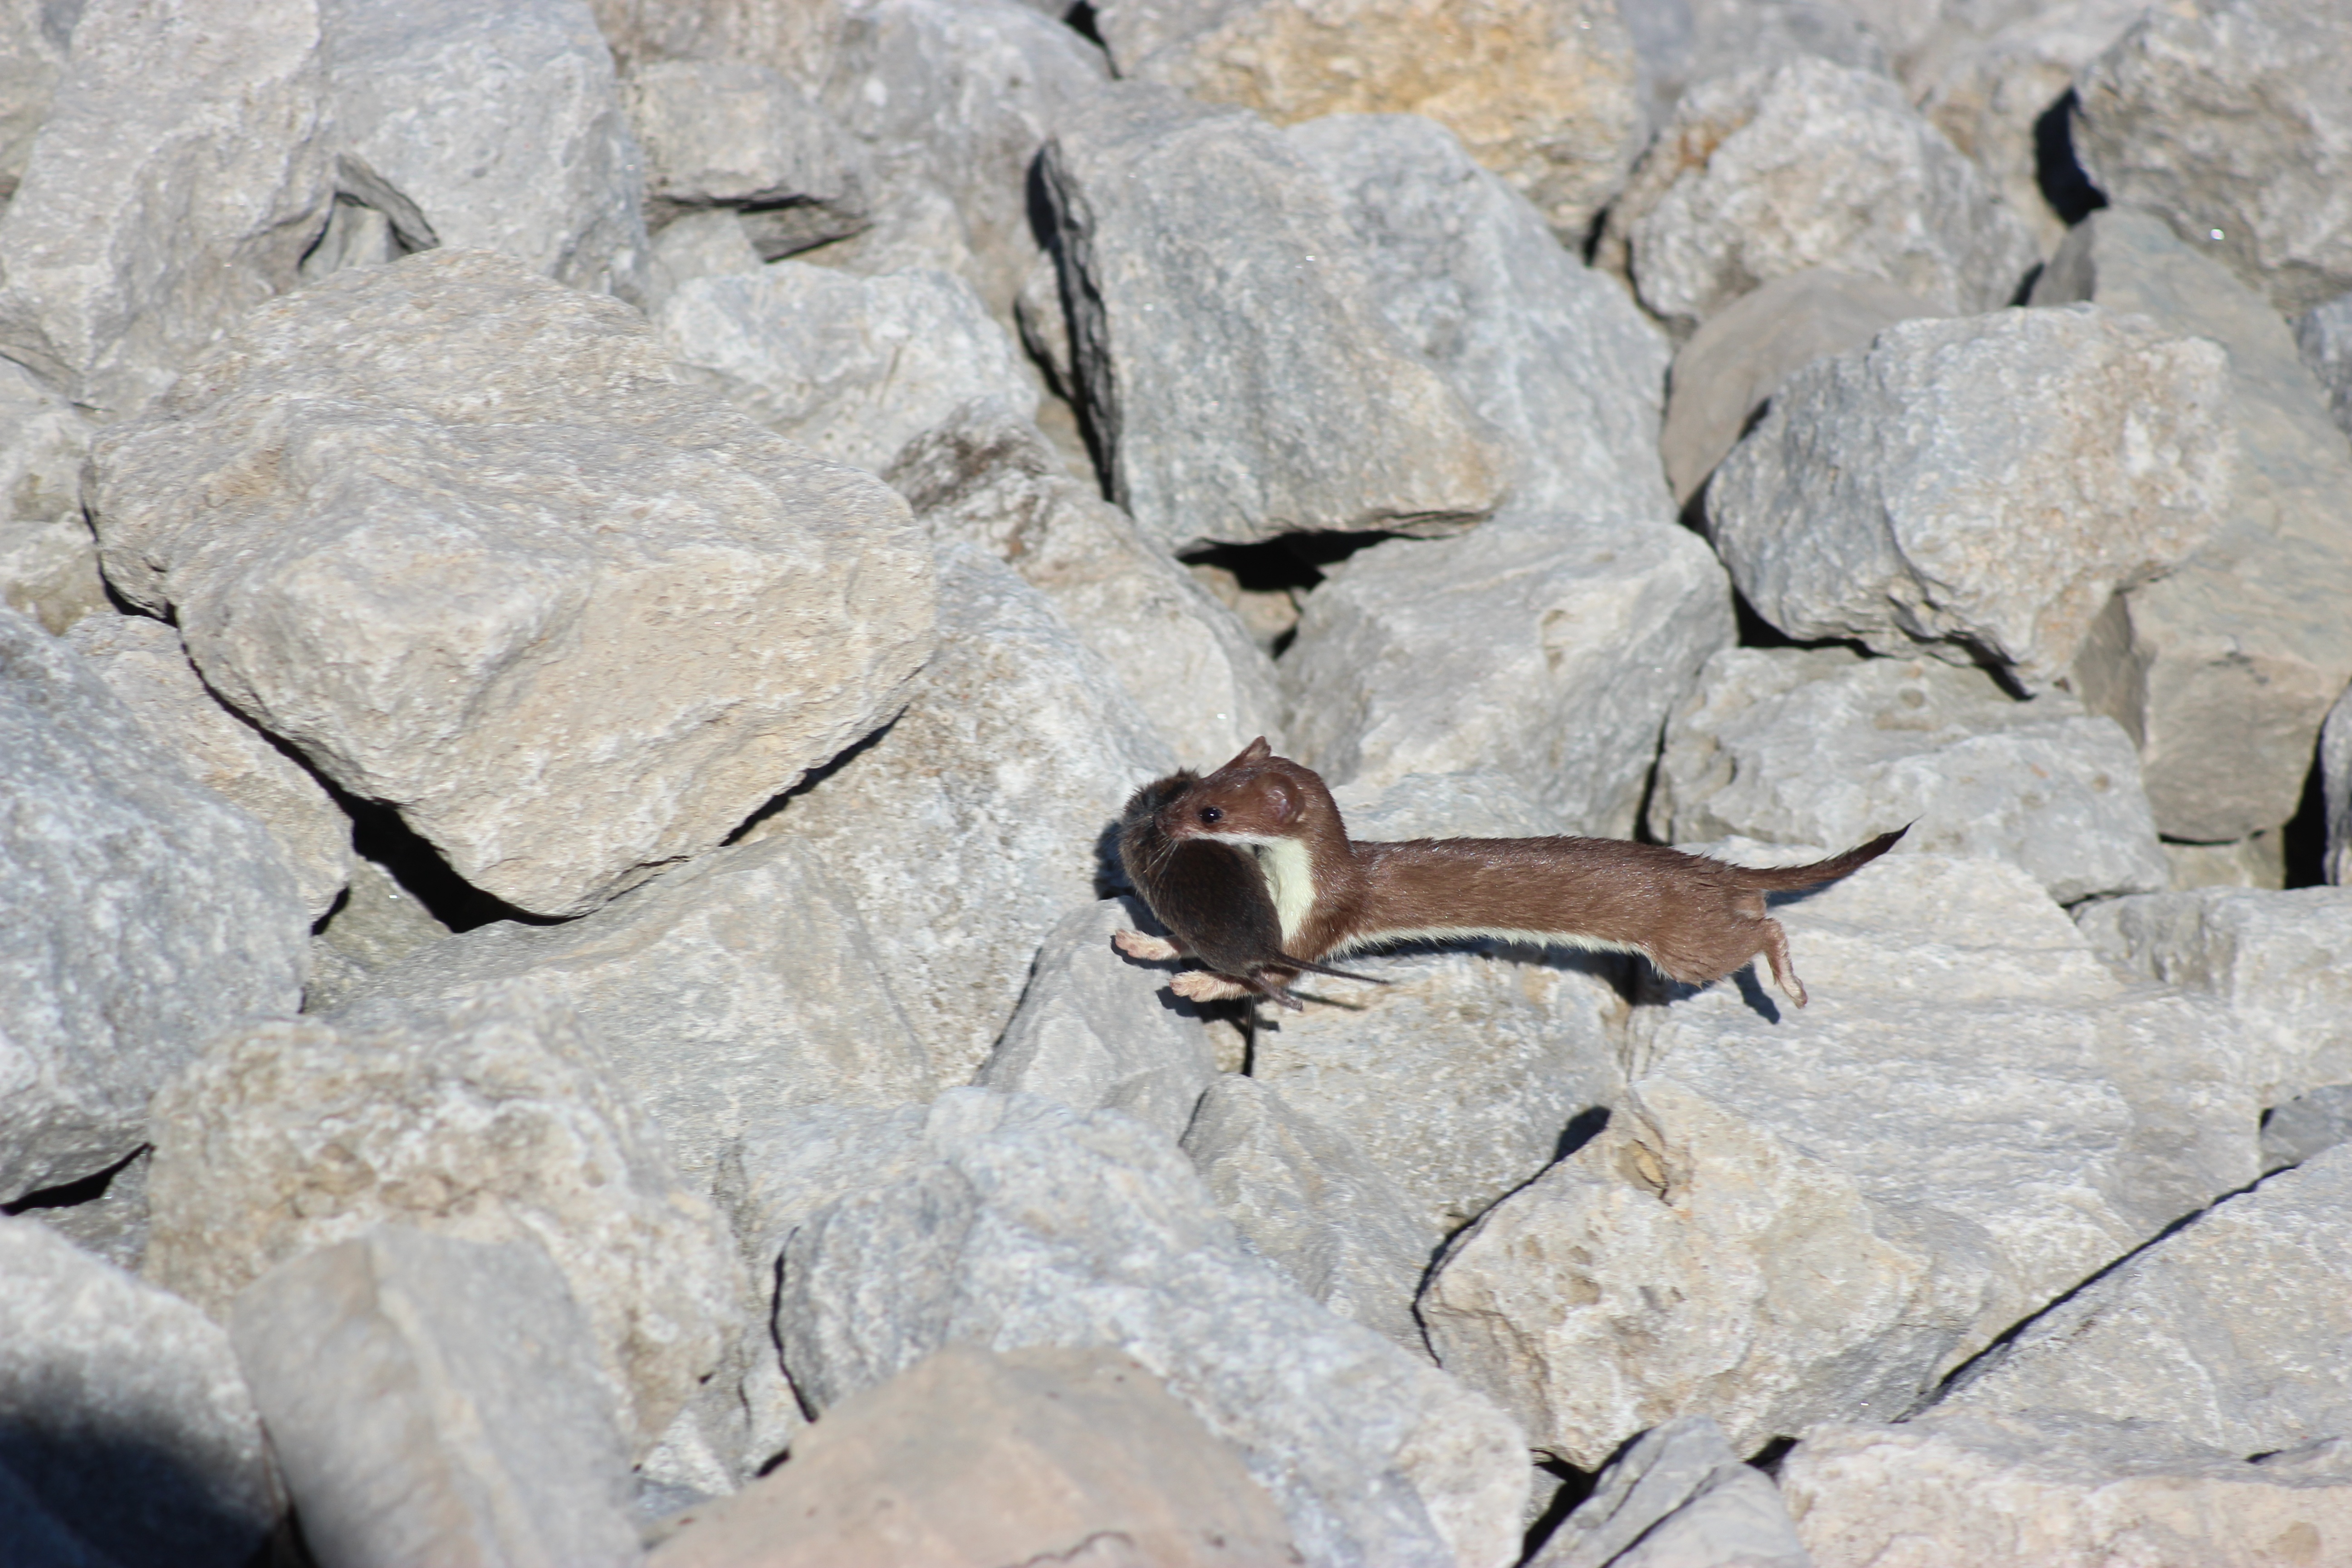
rock, wildlife, wild, insect, mammal, predator, fauna, invertebrate, rocks, hunting, victim, vole, ontario weasel, mustelidae